Samseonghyeol

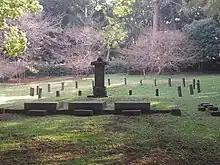
The shrine

The deities' shapes were very tall and large, giving them the appearance of immortals not found in human society. These three gods wore leather clothes and lived a primitive hunting life. One day, they climbed Hallasan and looked at the far eastern sea, where they saw a wooden box sealed with purple soil coming up along with the waves. Following the wooden chest, they arrived at the seashore of Onpyeong-ri, Seongsan-eup, and opened the wooden chest. There was a round jade box the shape of an egg inside, and a messenger wearing a purple robe.